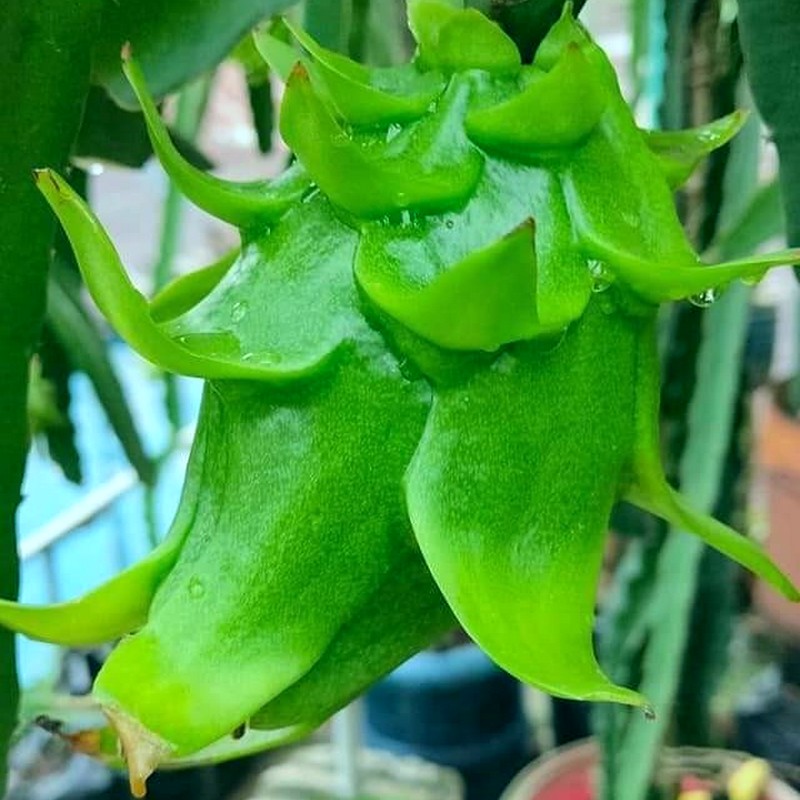
Label: Immature Dragon Fruit